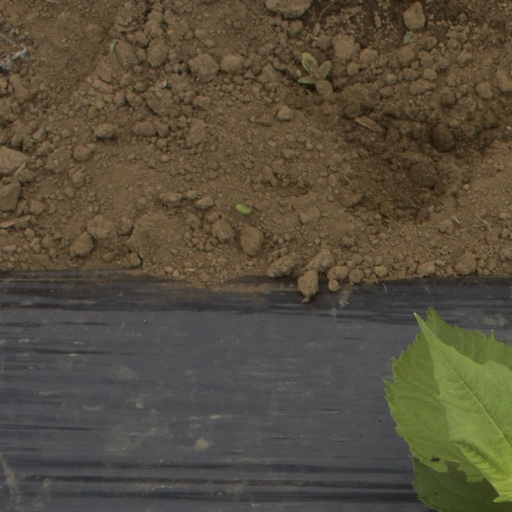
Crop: Jerusalem artichoke